2002 Winter Olympics opening ceremony

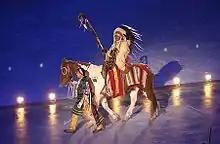
An American Indian Chief during the opening ceremony.

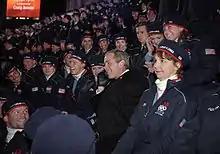
U.S. President George W. Bush takes a phone call from an athlete's family during the opening ceremony.

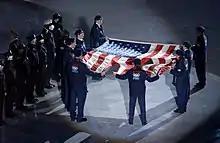
The American flag, held by U.S. Olympians and saluted by members of the NYPD, FDNY, and PAPD.

Prior to the ceremony, the turf inside the stadium was removed and a giant, abstract-shaped ice rink, designed by Seven Nielsen, was installed covering a large part of the stadium floor. Music was directed by Mark Watters. Figure skaters, speed skaters, and hockey players performed on the ice, while cloggers, dancers, and some of the local Native American tribes performed authentic ceremonial dances on the surrounding platform.